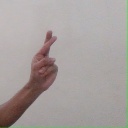
अक्षर: र